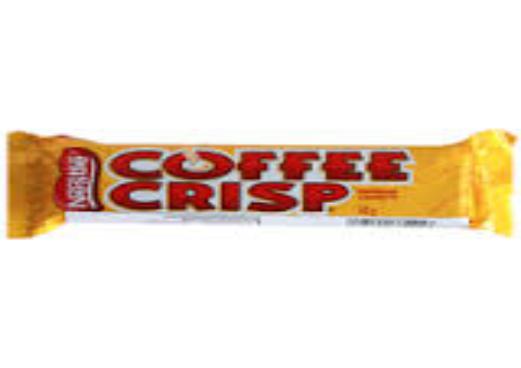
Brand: Coffee Crisp
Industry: Food